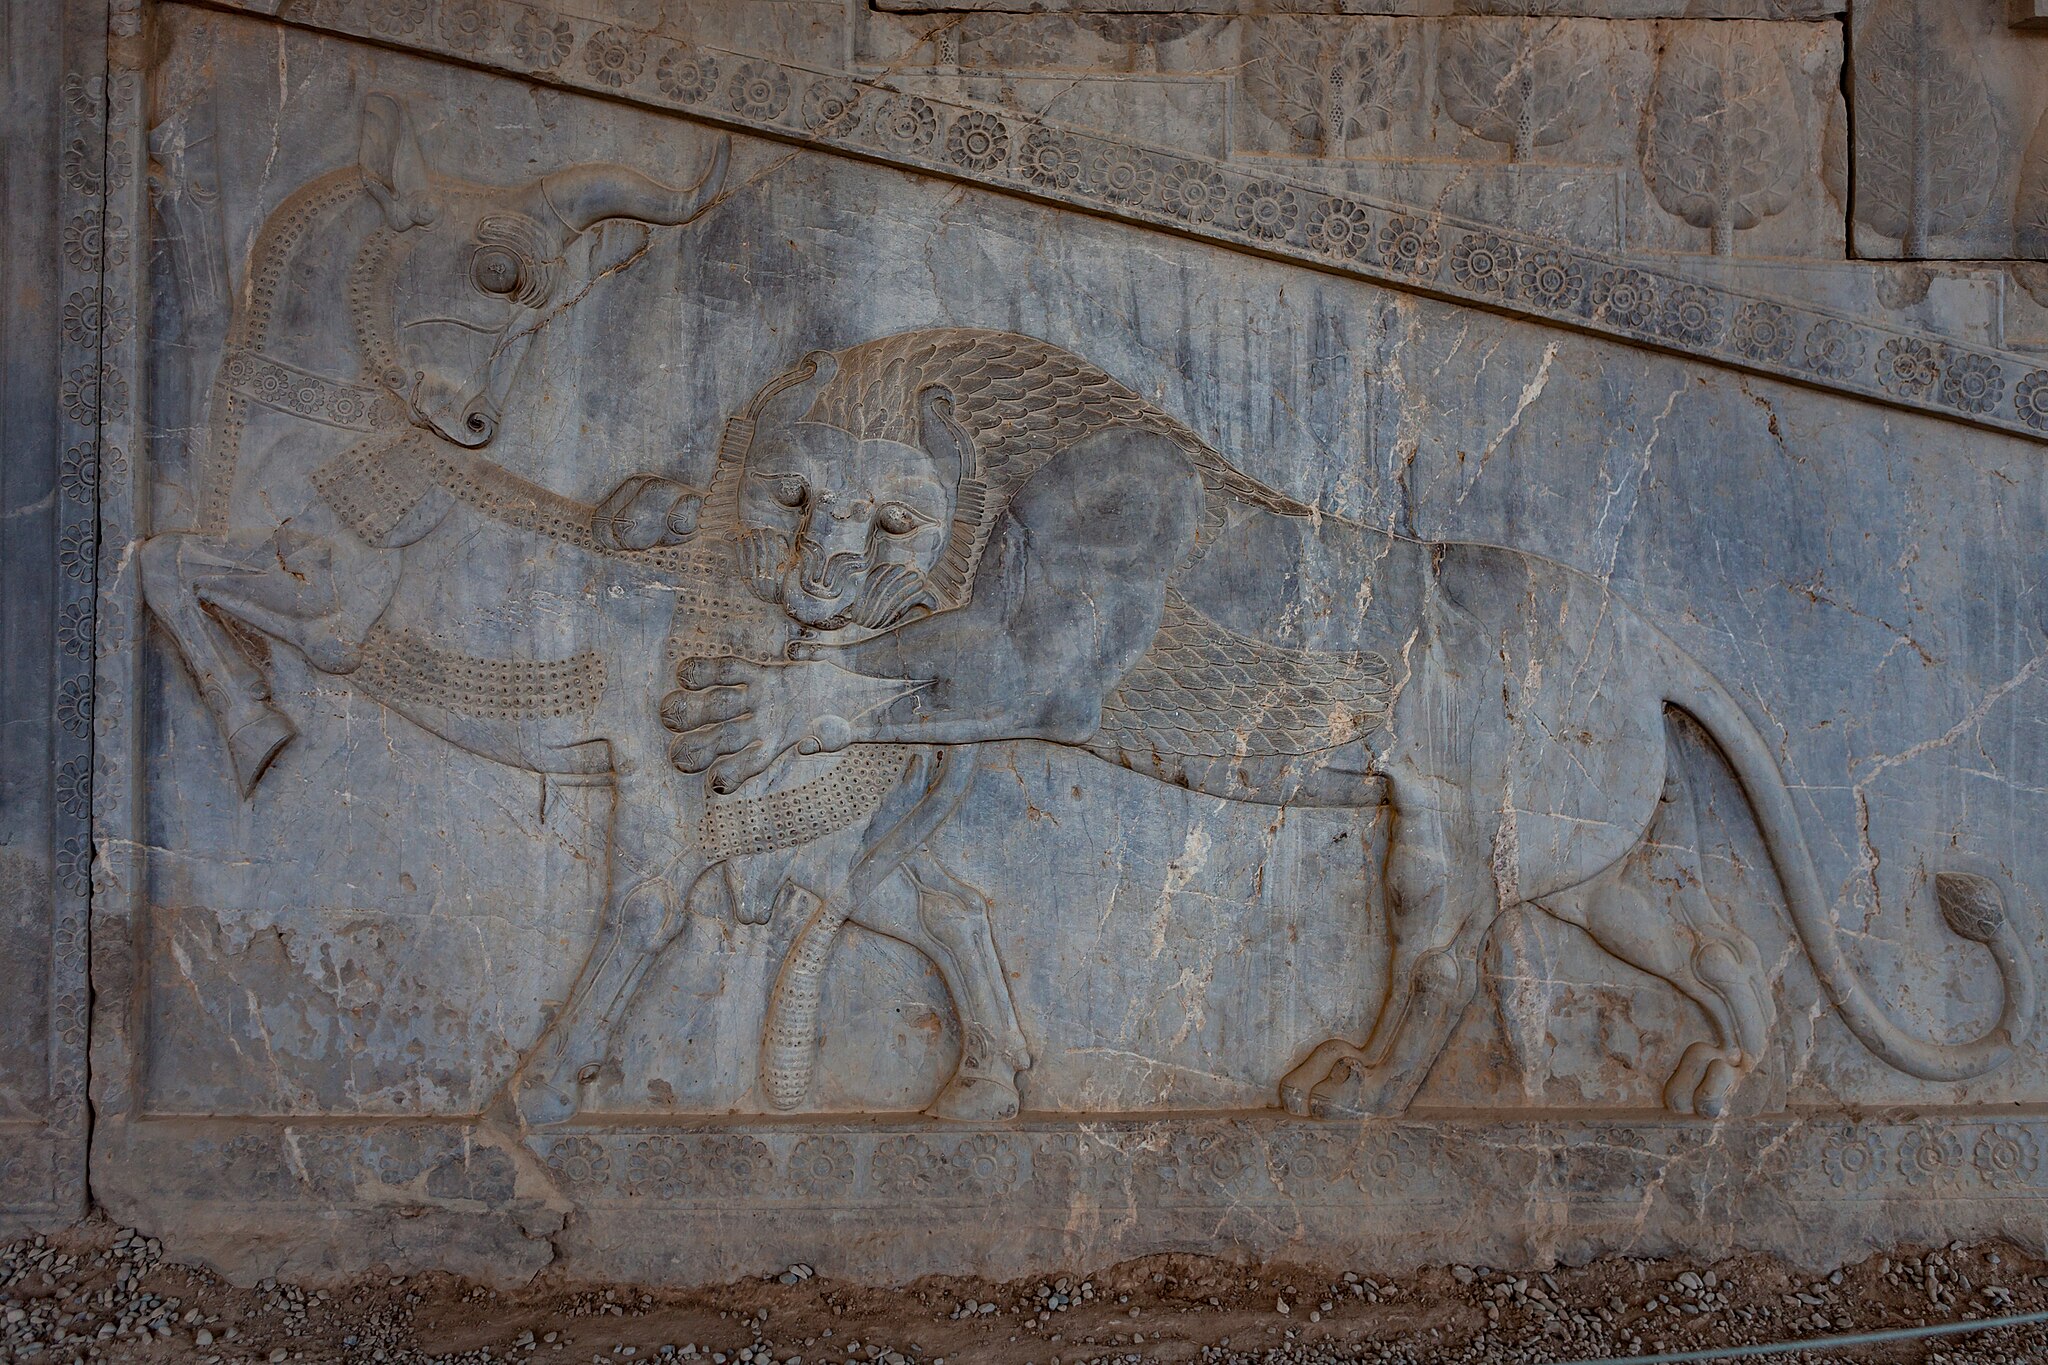
Title: History History Travel from Shiraz to Isfahan, Iran (41249665271)
Description: Persepolis, Shiraz, Iran Persepolis was the ceremonial capital of the Achaemenid Empire (ca. 550–330 BC). It is situated 60 km northeast of the city of Shiraz in Fars Province, Iran. The earliest remains of Persepolis date back to 515 BC. It exemplifies the Achaemenid style of architecture. UNESCO declared the ruins of Persepolis a World Heritage Site in 1979. (Wikipedia)
Date: 2011-04-20 19:16
Categories: Files with coordinates missing SDC location of creation, Files uploaded by OceanAtoll, Flickr images reviewed by FlickreviewR 2, 2011 in Persepolis, Files from ninara Flickr stream, Lion attacking a bull, Persepolis, Apadana eastern stairs